Anne of Auvergne

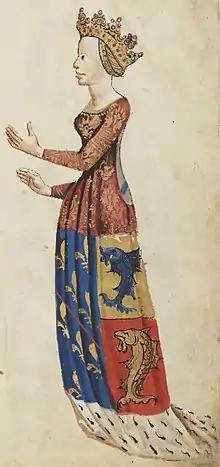

Anne of Auvergne ( – 22 September 1417) was Duchess of Bourbon from 1371 until 1410 as the wife of Louis II, Duke of Bourbon. She was also Countess of Forez (1372–1417) and sovereign Dauphine of Auvergne (1400–1417) in her own right.